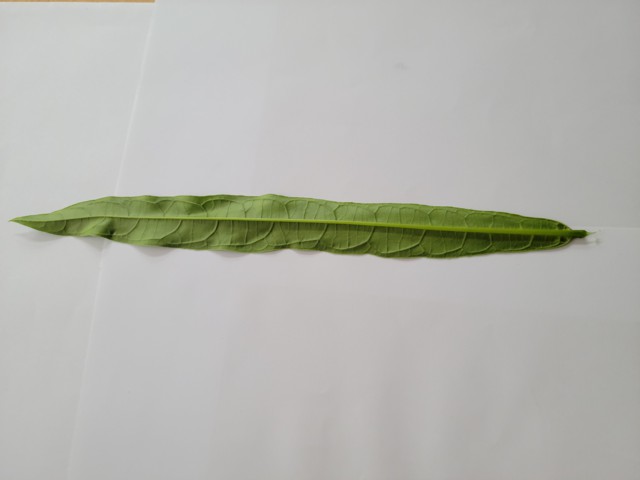
Plant: bamonhati